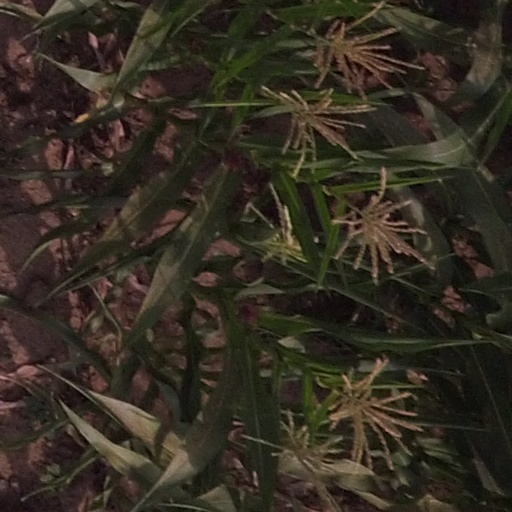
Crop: maize; corn